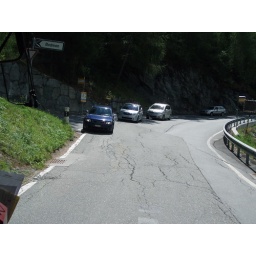
8-13 699 cars moved over to allow bus to pass on narrow road with mirrors on bends